Villány

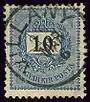
Cancelled in 1900 in the Kingdom of Hungary

After the Ottoman occupation until 1918, "VILLÁNY" was part of the Austrian monarchy, province of Hungary; in Transleithania after the compromise of 1867 in the Kingdom of Hungary. A post-office was opened end of 1867 (depending on from Oedenburg Post Directorate).